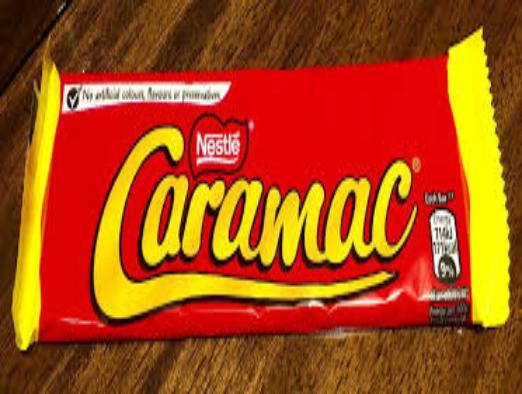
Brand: Caramac
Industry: Food